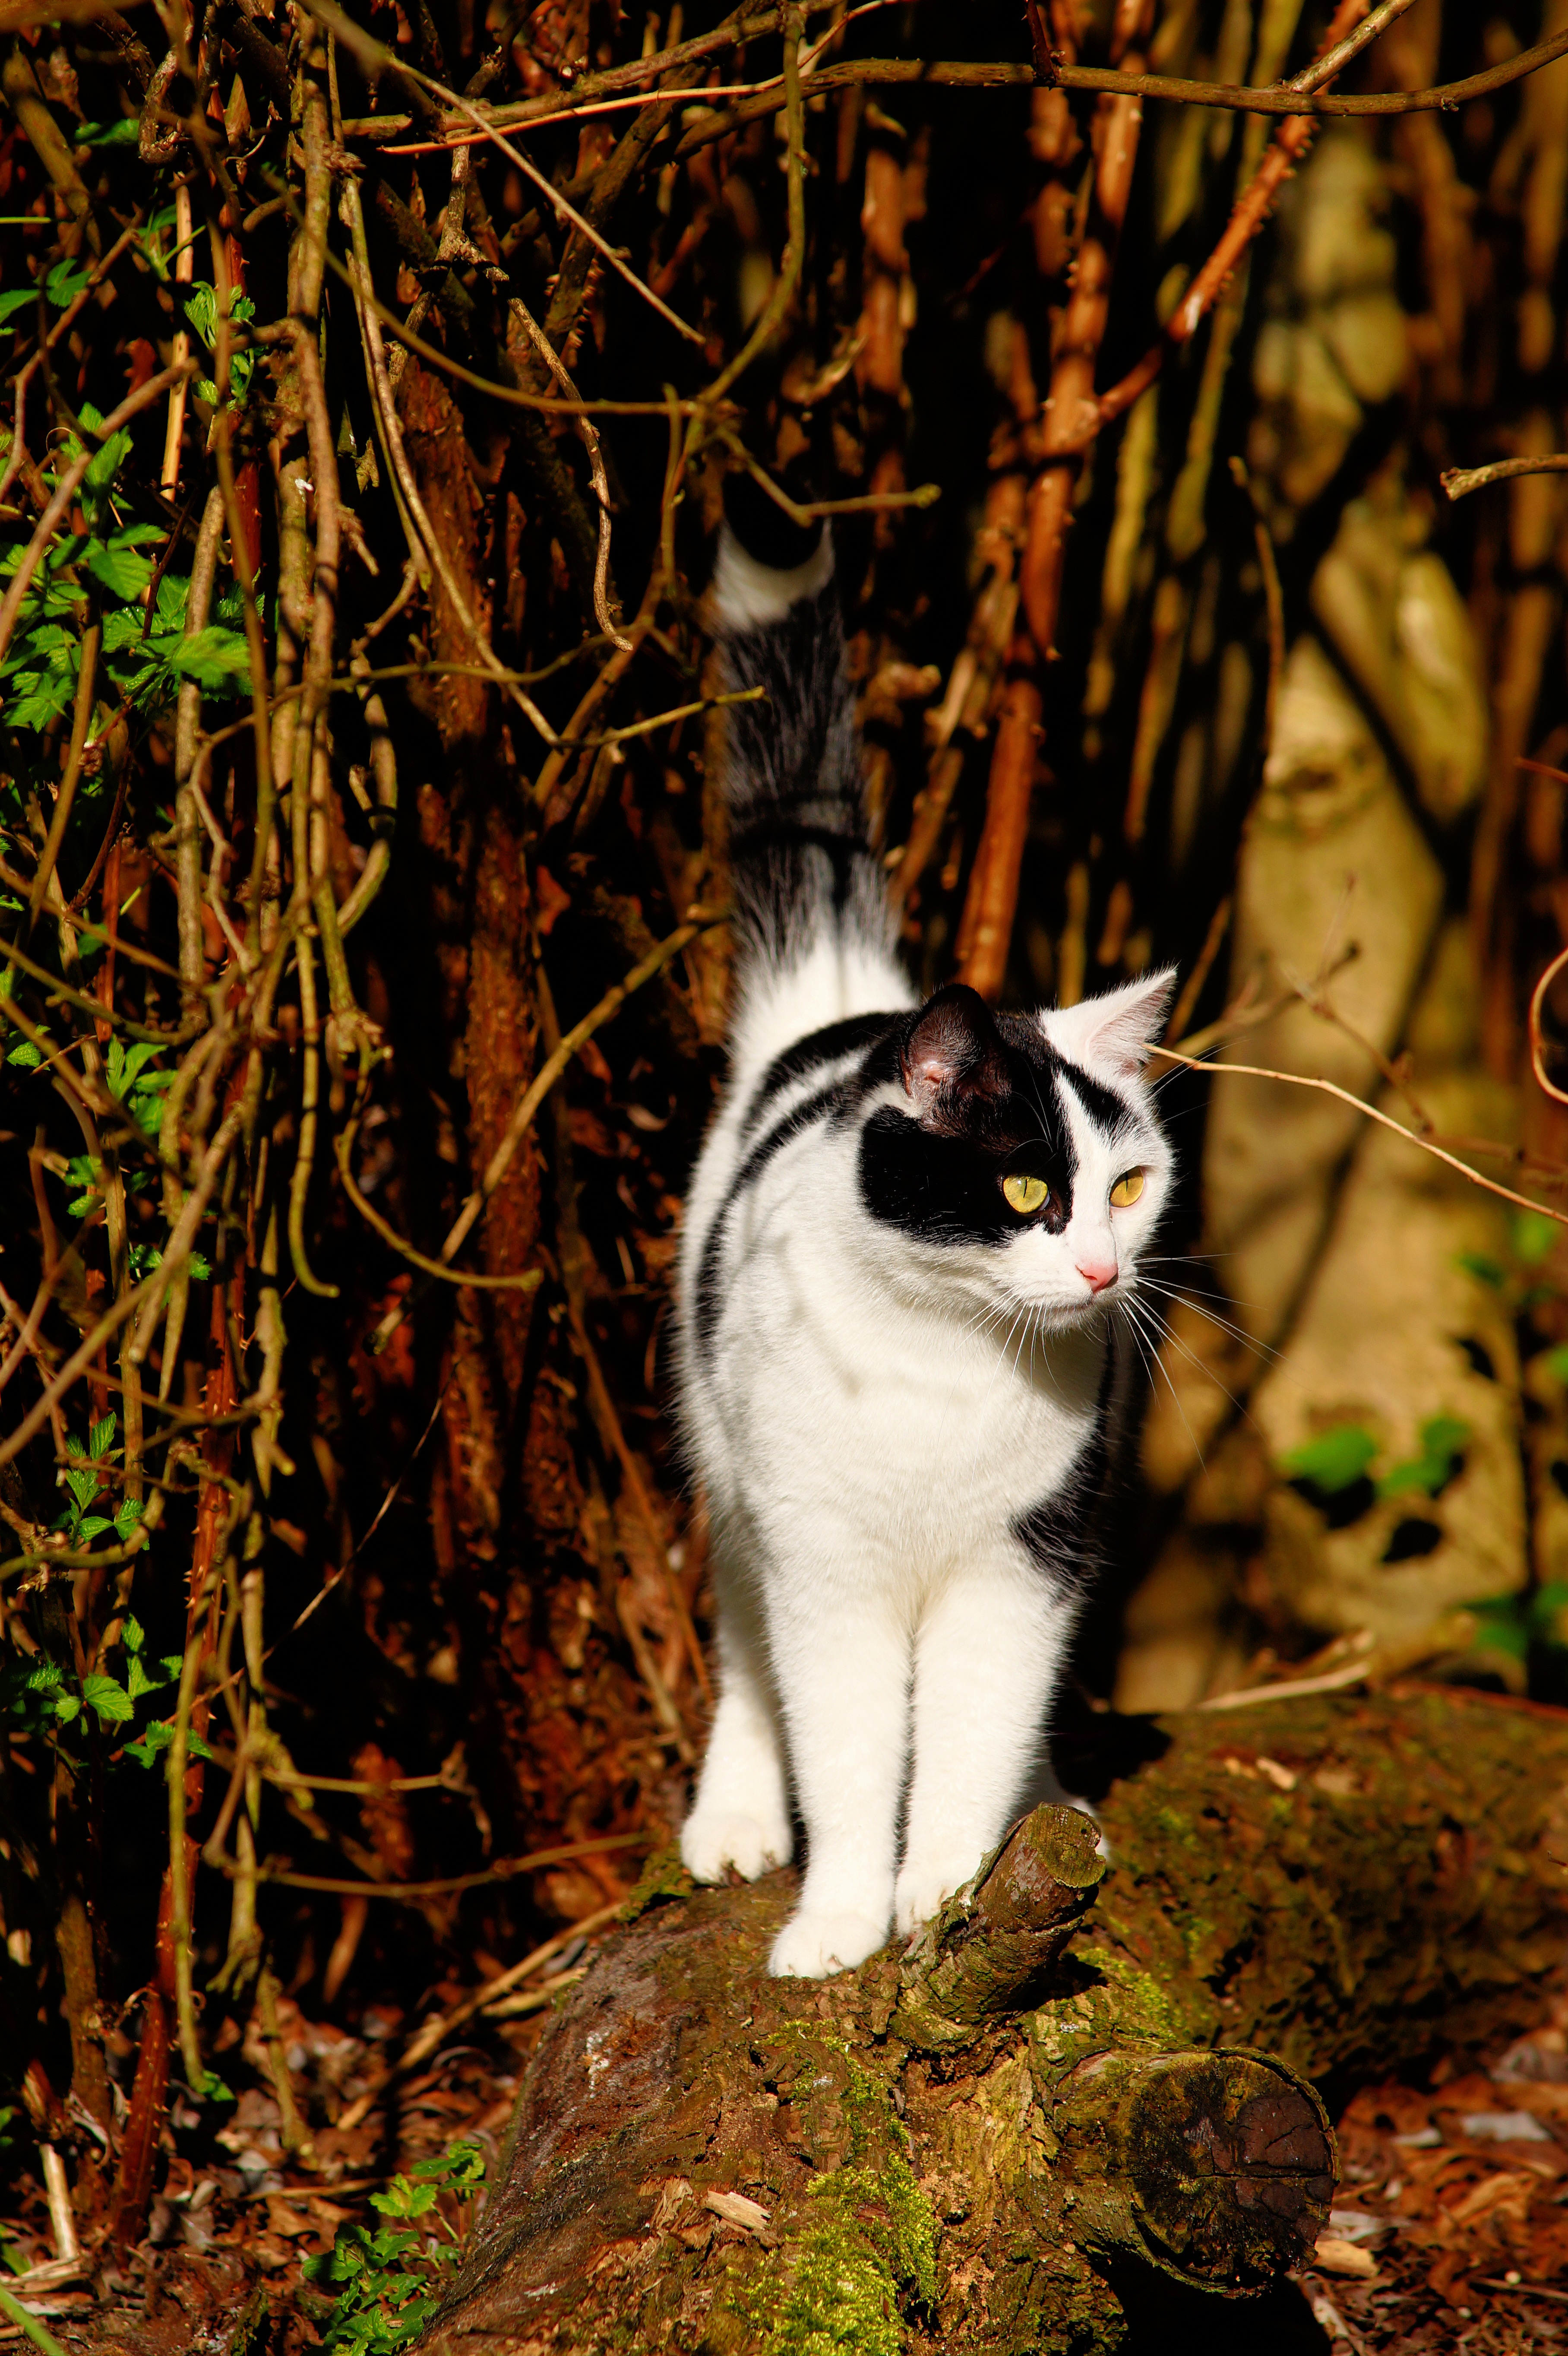
nature, forest, sun, sweet, animal, cute, female, pet, fur, portrait, spring, cat, autumn, mammal, garden, close, fauna, face, whiskers, adidas, furry, head, vertebrate, expression, soft, cheeky, mieze, attention, enjoy, domestic cat, cute cat, noble, pride, dear, cat face, graceful, cat's eyes, beard hair, big eyes, wild cat, small to medium sized cats, cat like mammal